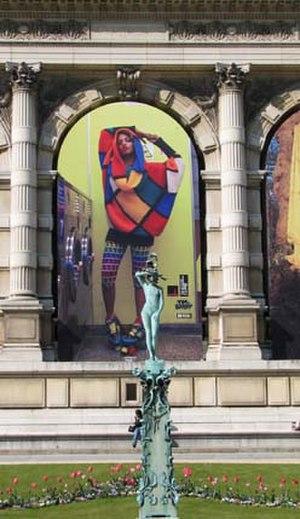
Musée de la mode